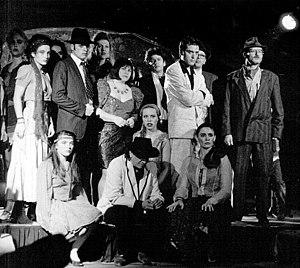
Fin d'une représentation théâtrale par la troupe Aleph pour la pièce ""Christophe Colomb superstar"" en 1992"
Le théâtre Aleph est une compagnie théâtrale fondée le 10 août 1967 au Chili, et dont les références historiques sont Che Guevara, le slogan Peace and love et les Beatles, ainsi que Mai 68 à Paris.